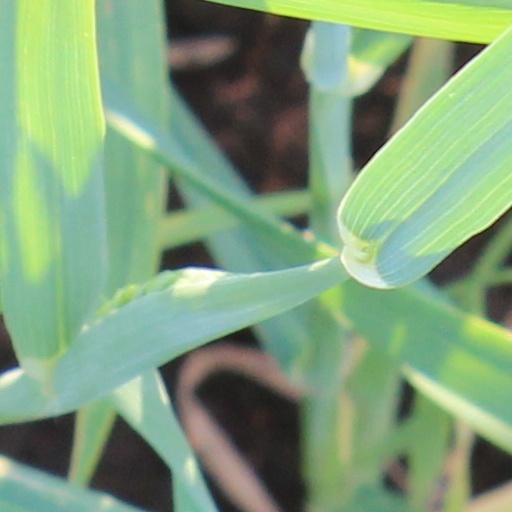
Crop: wheat